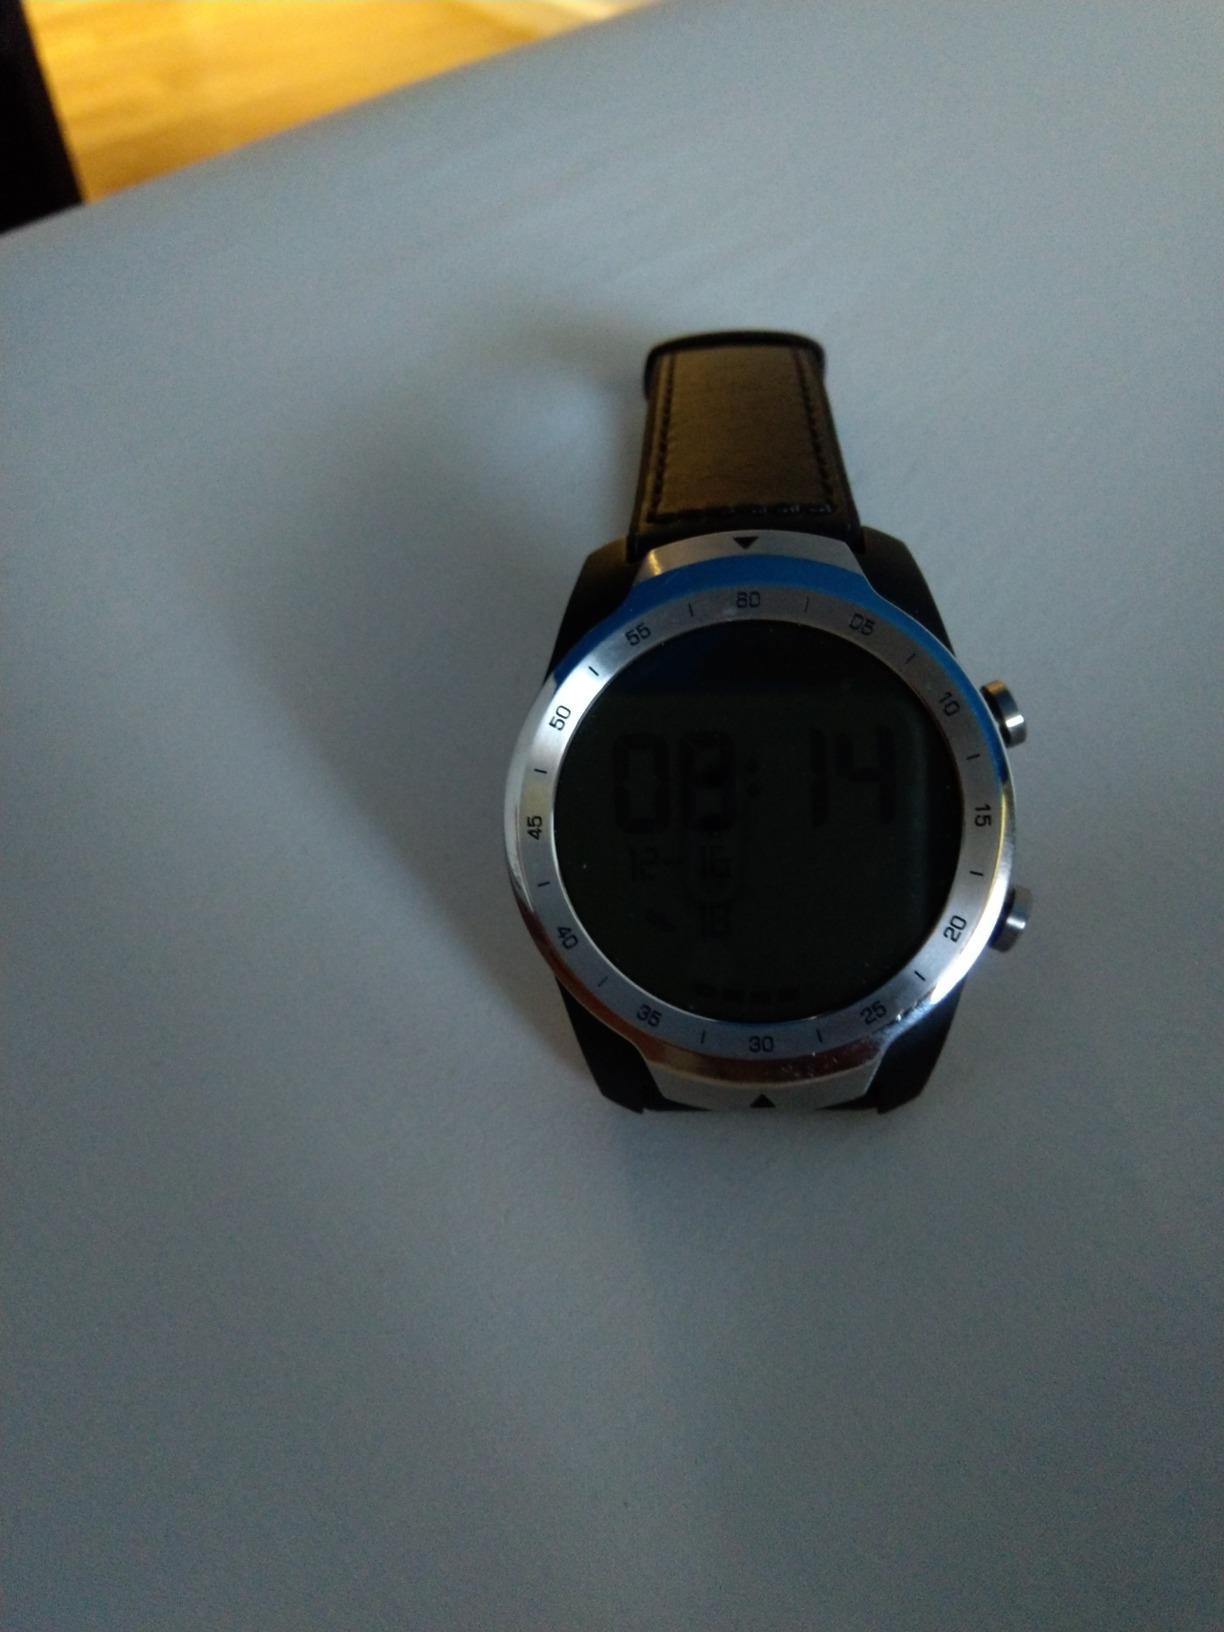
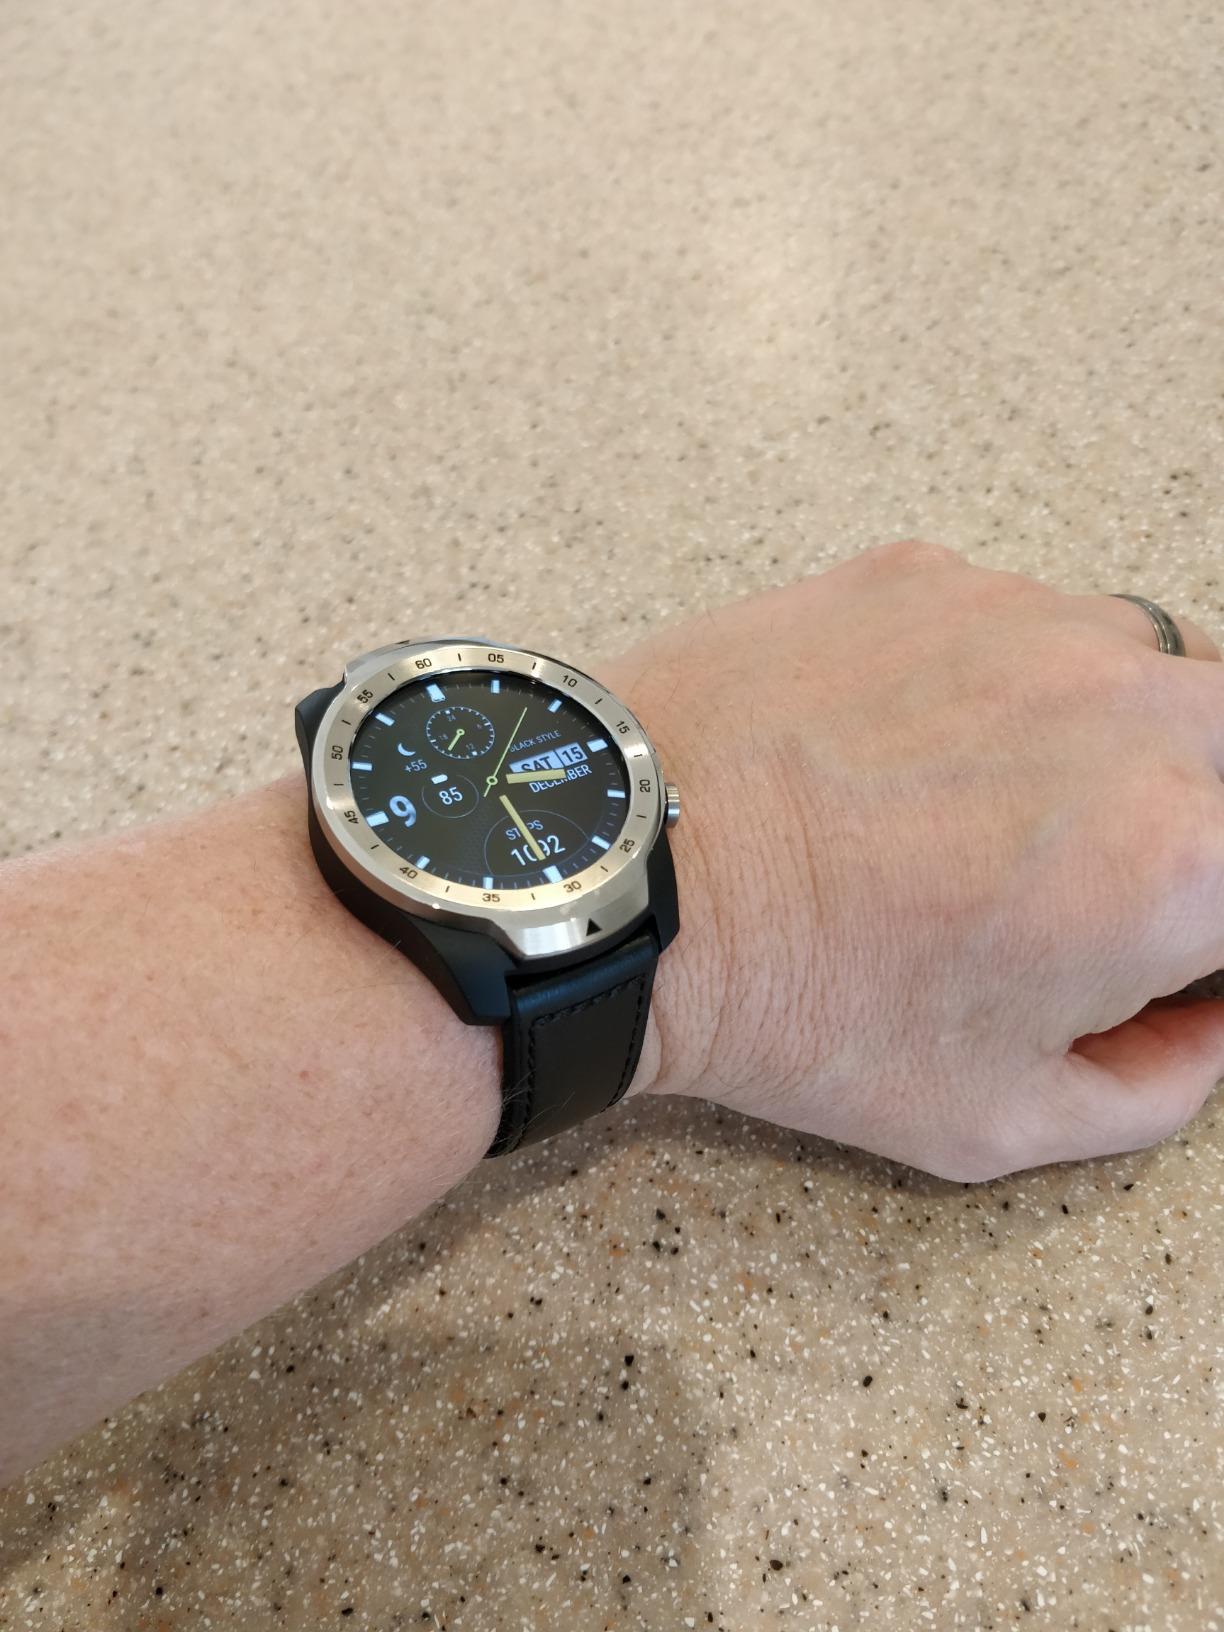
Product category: smartwatch
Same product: yes